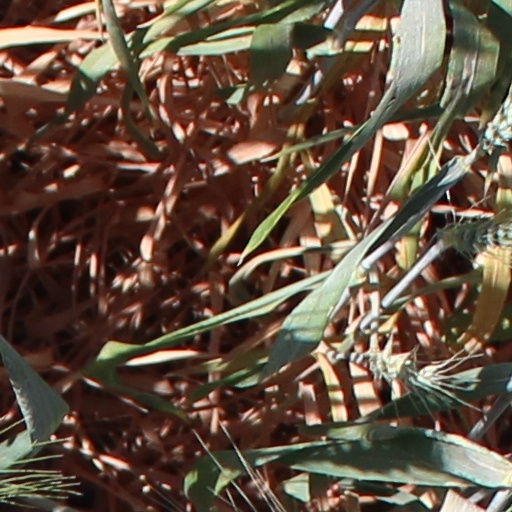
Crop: wheat